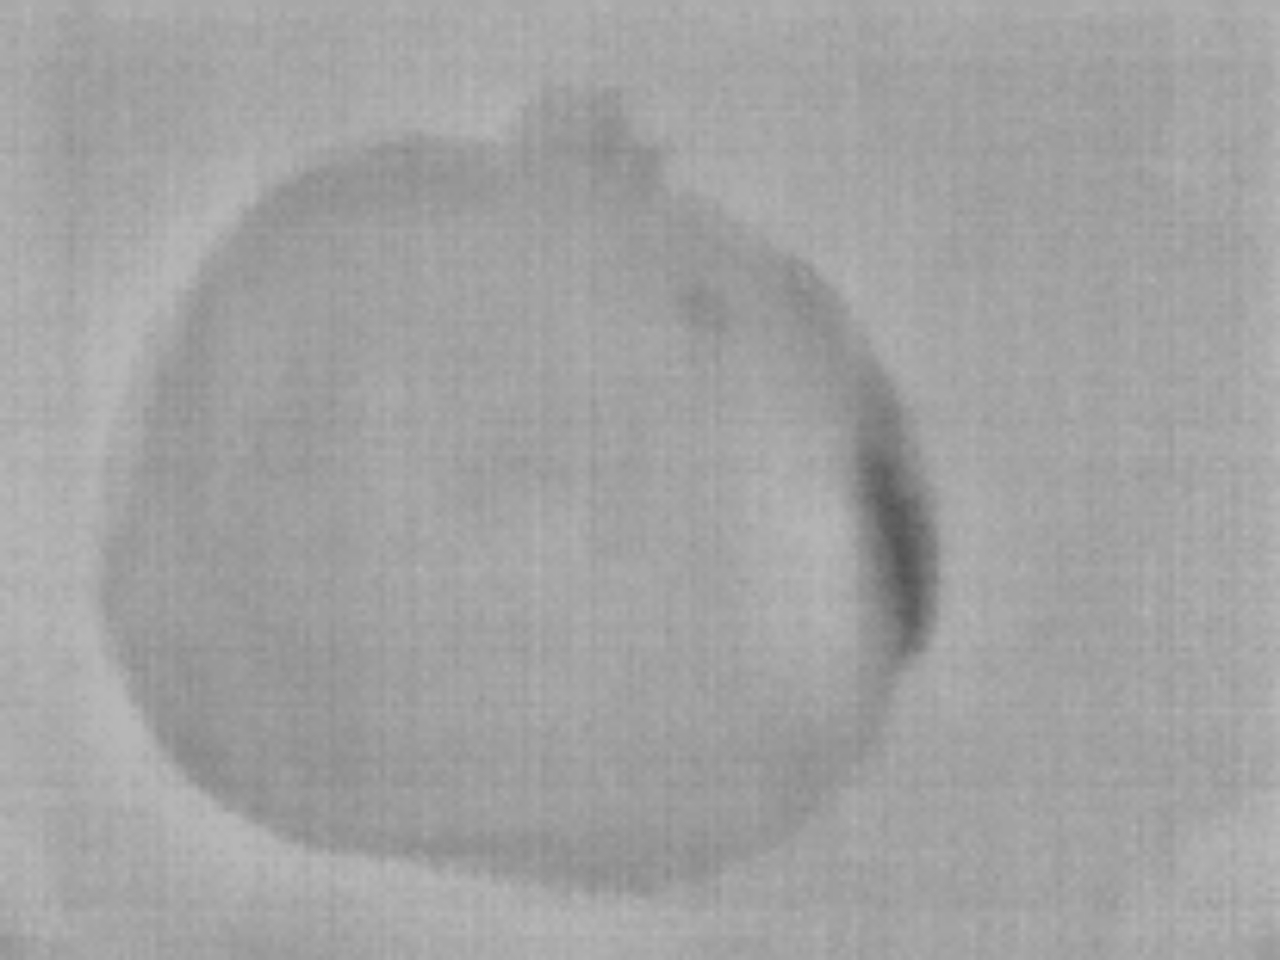
Label: Minor Defect